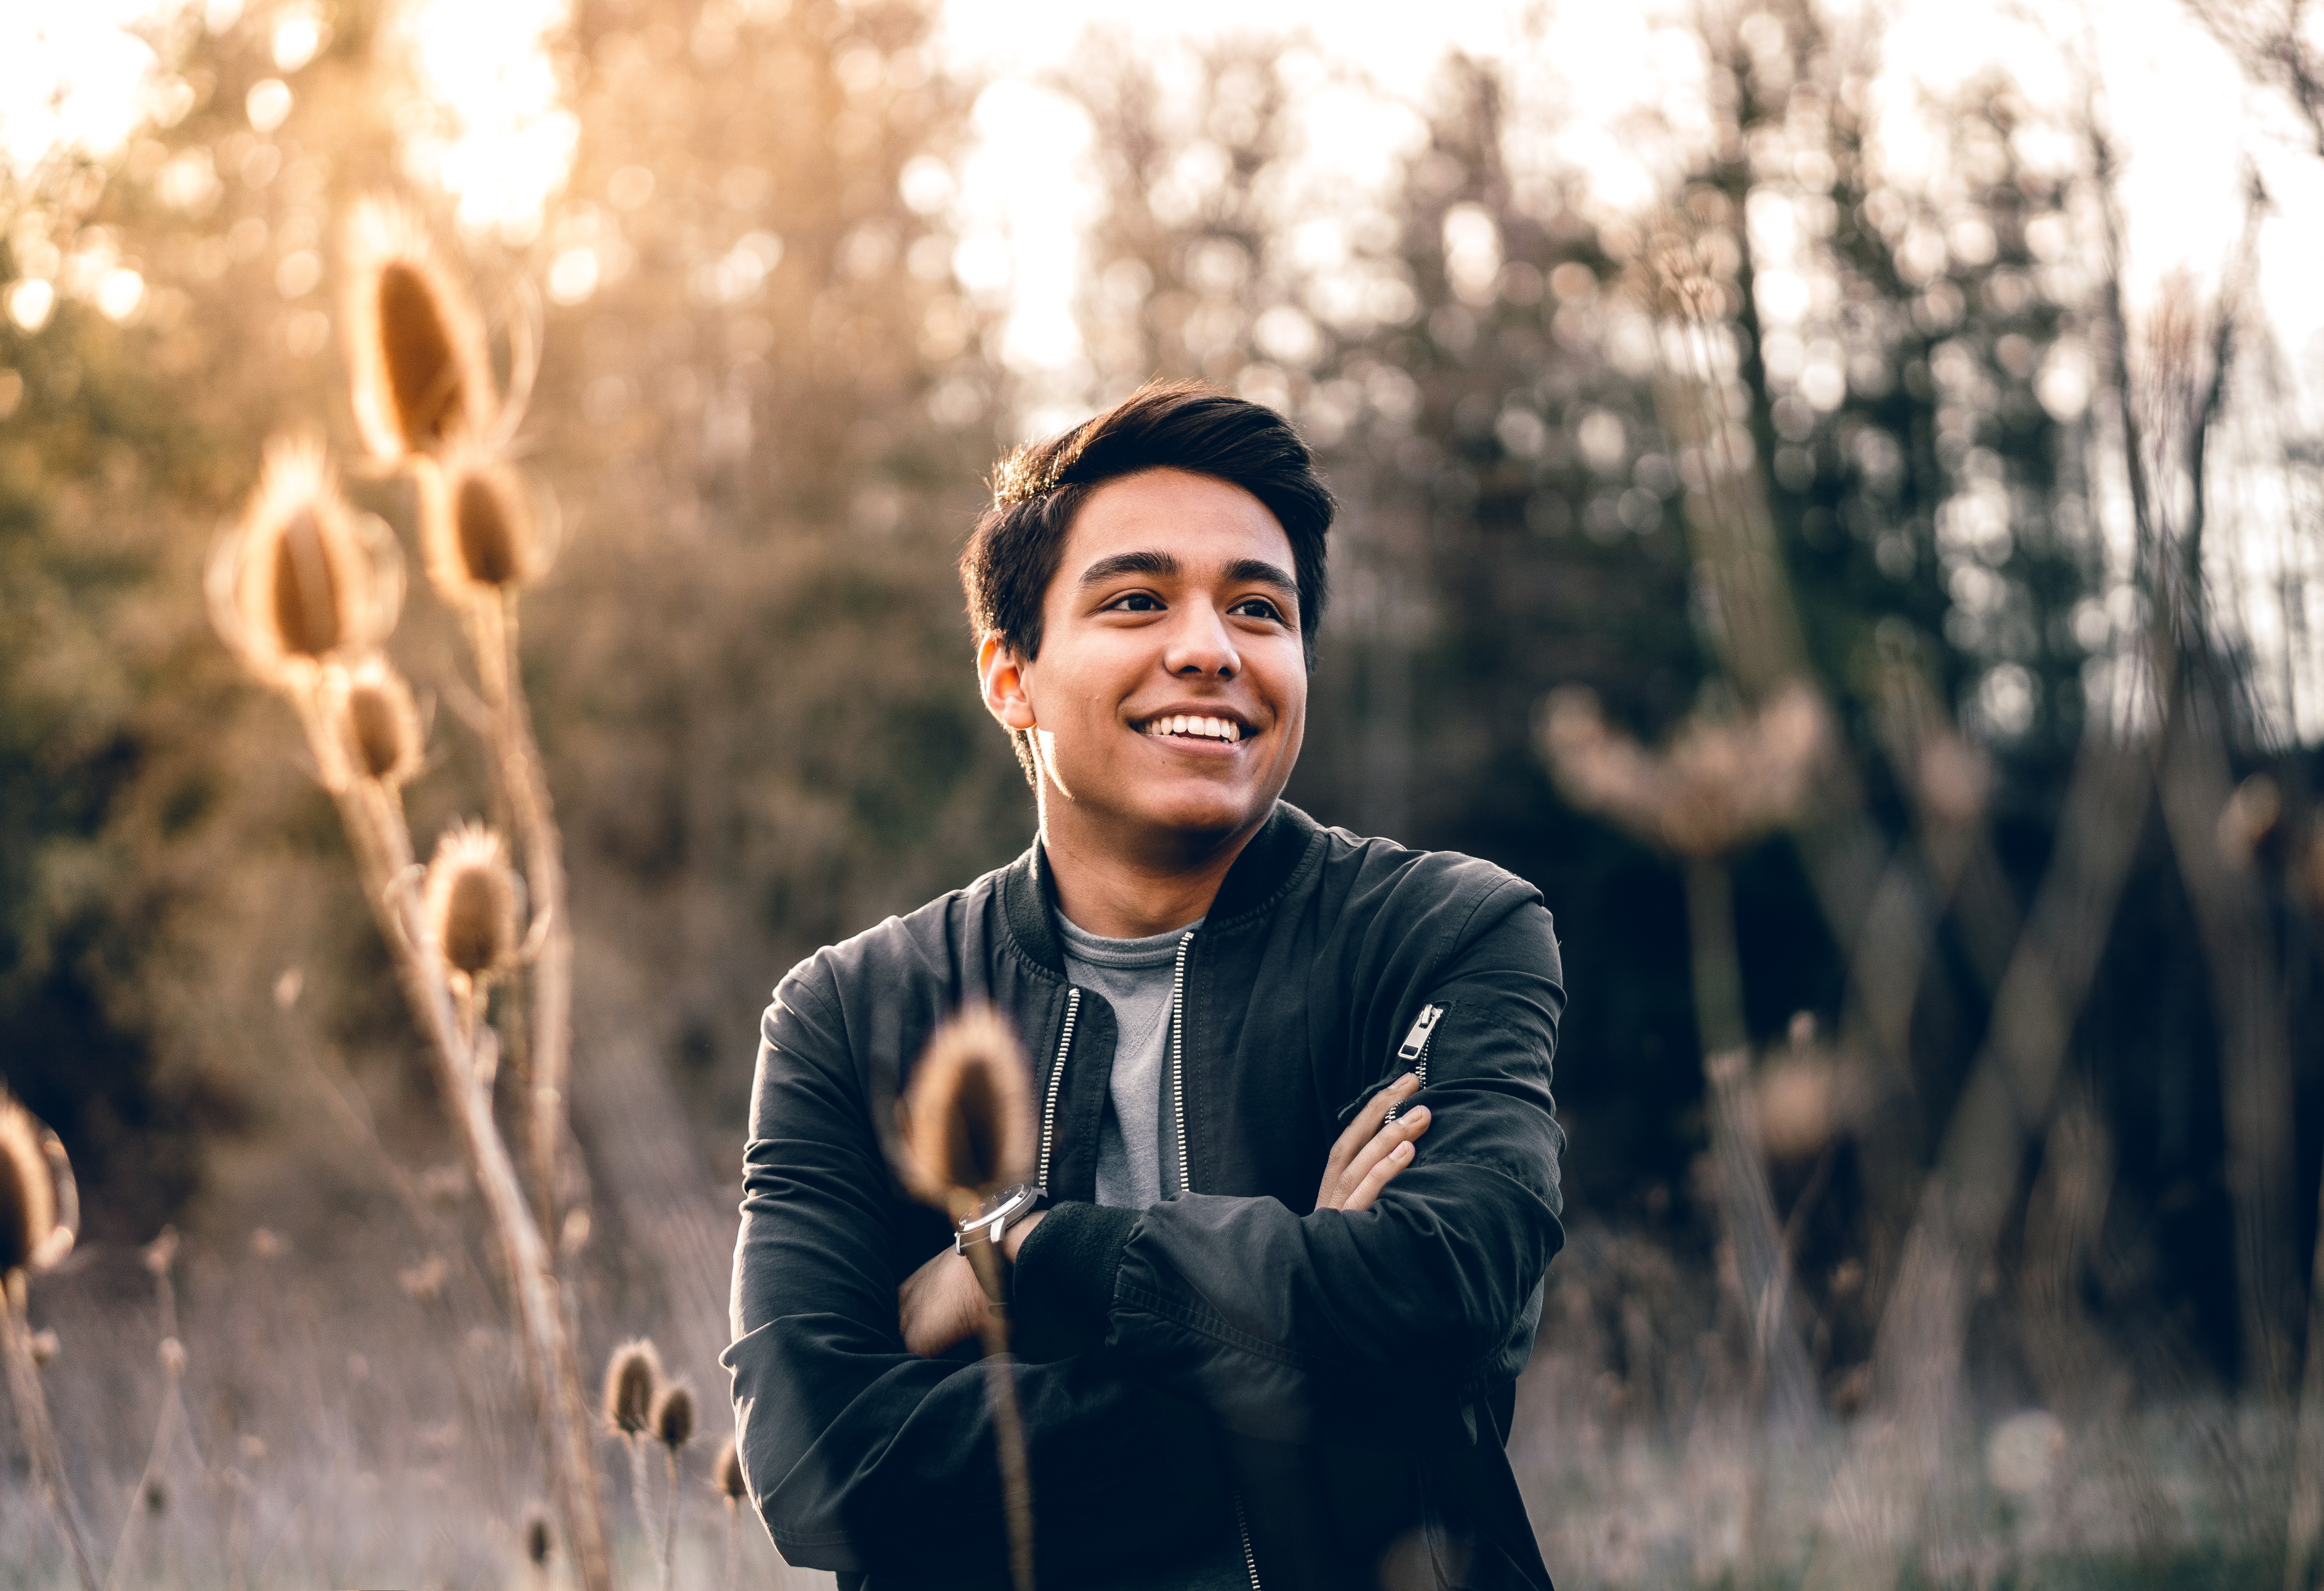
man, sun, photography, male, guy, portrait, ceremony, photograph, portrait photography